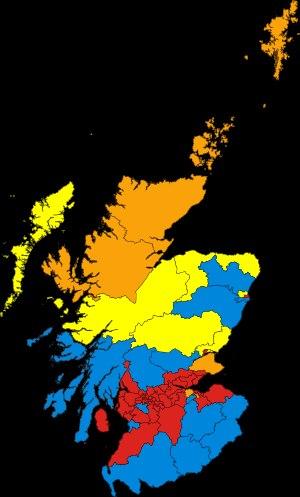
La circonscription d'Écosse est une circonscription électorale britannique utilisée tous les cinq ans dans le cadre des élections européennes pour désigner, par une élection au suffrage universel direct, six des soixante-douze eurodéputés auxquels peut prétendre le Royaume-Uni, en vertu du traité de Nice, parmi les 751 membres du Parlement européen. Créée en 1999, elle correspond aux frontières de l'Écosse, l'une des quatre nations constituantes du Royaume-Uni.